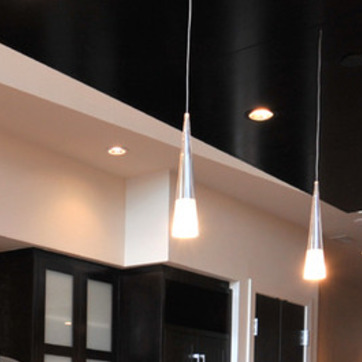
Material: metal